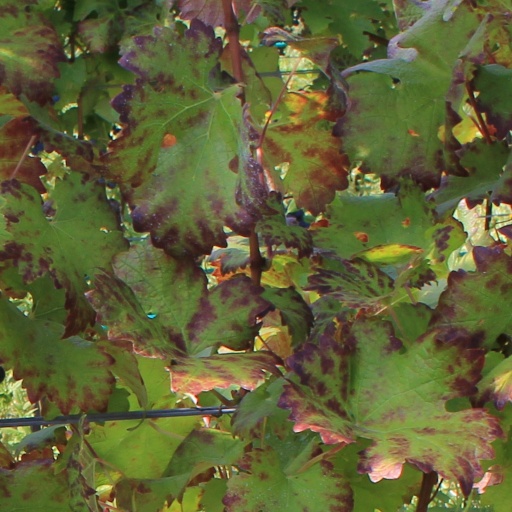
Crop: grape